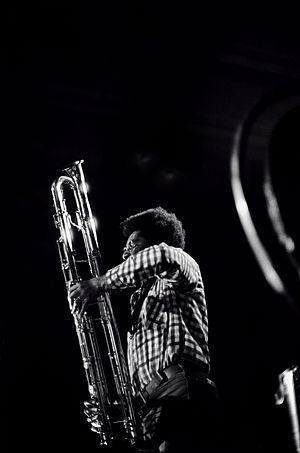
La clarinette contrebasse est souvent utilisée en ensemble de clarinettes et en orchestre d'anches simples. Elle permet d'obtenir en ensemble un soutien exemplaire faisant ressortir les harmoniques des autres instruments. Arnold Schönberg l'a utilisée dans ses Orchestrestücke op. 16. Le compositeur français Jean-Louis Agobet a composé en 2002 le concerto Génération pour trois clarinettes et orchestre incluant une importante partie de clarinette contrebasse.